Bal Mabille

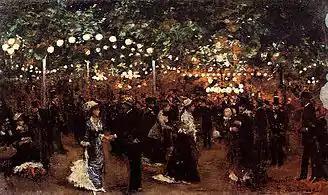
"The Bal Mabille" by Jean Béraud

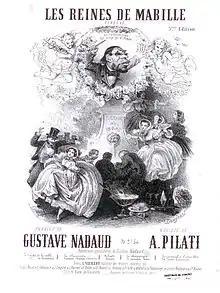
Cover of sheet music for "Les reines de Mabille", a song about the Bal Mabille composed by A. Pilati, with lyrics by Gustave Nadaud

The Bal Mabille, also known as Jardin Mabille and Mabille Gardens in English, was a fashionable open-air dance establishment on what is now Avenue Montaigne in Faubourg Saint-Honoré, Paris, extending from 49 to 53 in the modern street numbering. It was opened in 1831, when the area was still largely rural, was struck by shells during the siege of Paris in 1870–71, and closed in 1875. Both the polka and the can-can were reportedly introduced there.